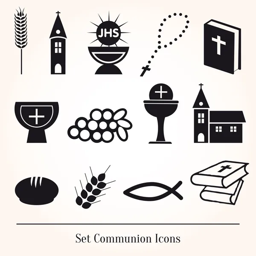
set illustration of a communion depicting religion